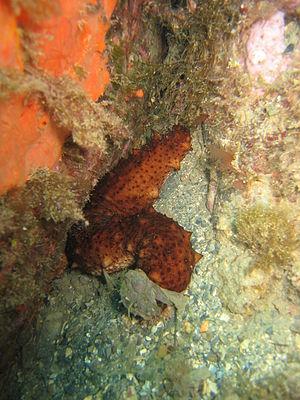
Holothurie brune (Holothuria stellati) en Méditerranée près de Banyuls [NB
Les échinodermes forment un embranchement d'animaux marins benthiques présents à toutes les profondeurs océaniques, et dont les premières traces fossiles remontent au Cambrien.
Holothuria est un genre d'holothuries de la famille des Holothuriidae.